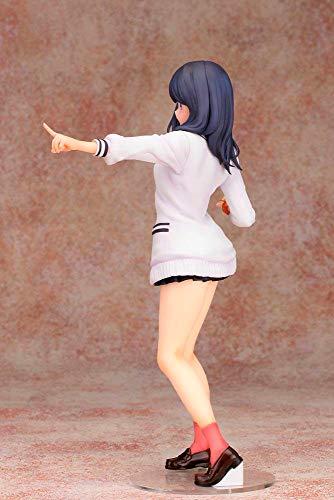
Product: Pulchra Ssss.Gridman: Rikka Takarada 1: 6 Scale PVC Figure
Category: Toys & Games | Toy Figures & Playsets
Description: Figure stands about 10.
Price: $180.30
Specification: ProductDimensions:4x3x10.2inches|ItemWeight:1.32pounds|ShippingWeight:1.32pounds(Viewshippingratesandpolicies)|ASIN:B07N856W97|Itemmodelnumber:DEC189062|Manufacturerrecommendedage:15yearsandup